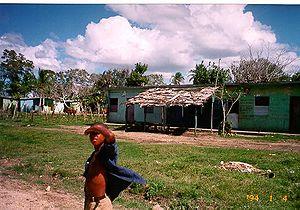
La Communauté haïtienne en République dominicaine regroupe l'ensemble des Haïtiens immigrés en République dominicaine et par leurs descendants. Elle constitue une des principales communautés haïtiennes à l'étranger avec plus de 500 000 personnes dont près de la moitié de sans-papiers avant le tremblement de terre d'Haïti de 2010.
Un batey est un campement où vivent les coupeurs de cannes. On rencontre des bateyes en République dominicaine et à Cuba.